Henry Howard, 1st Earl of Northampton

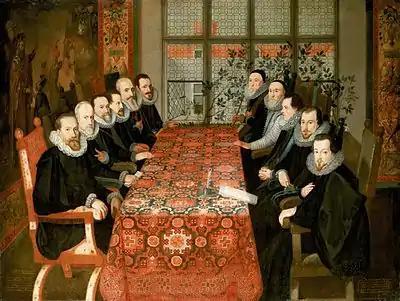
The Somerset House Conference for the 1604 treaty. Northampton sits second from the right. Charles Howard of Effingham, Henry's cousin, is closest to the window in the right row.

Henry Howard, 1st Earl of Northampton (25 February 154015 June 1614) was an English aristocrat and courtier. He was suspected throughout his life of being Roman Catholic, and went through periods of royal disfavour, in which his reputation suffered greatly. He was distinguished for learning, artistic culture and his public charities. He built Northumberland House in London and superintended the construction of the fine house of Audley End. He founded and planned several hospitals. Francis Bacon included three of his sayings in his "Apophthegms", and chose him as "the learnedest councillor in the kingdom to present to the king his "Advancement of Learning"." After his death, it was discovered that he had been involved in the murder of Sir Thomas Overbury.